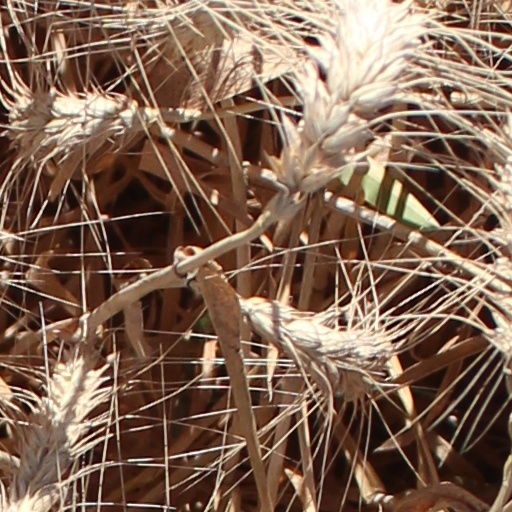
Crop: wheat